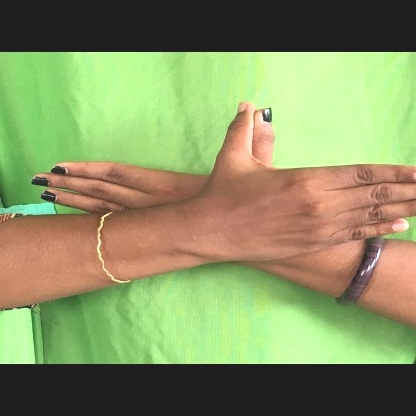
Mudra: Garuda